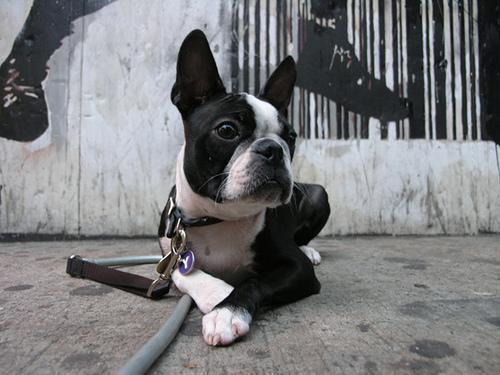
Boston_bull